Robin Hood the Role Playing Campaign

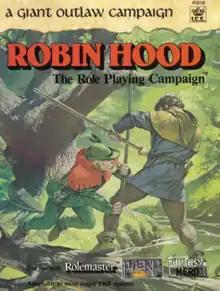
Cover art by Angus McBride

Robin Hood the Role Playing Campaign is a supplement published by Iron Crown Enterprises (I.C.E.) in 1987 that can be used with either the role-playing game systems "Rolemaster" or Hero System.